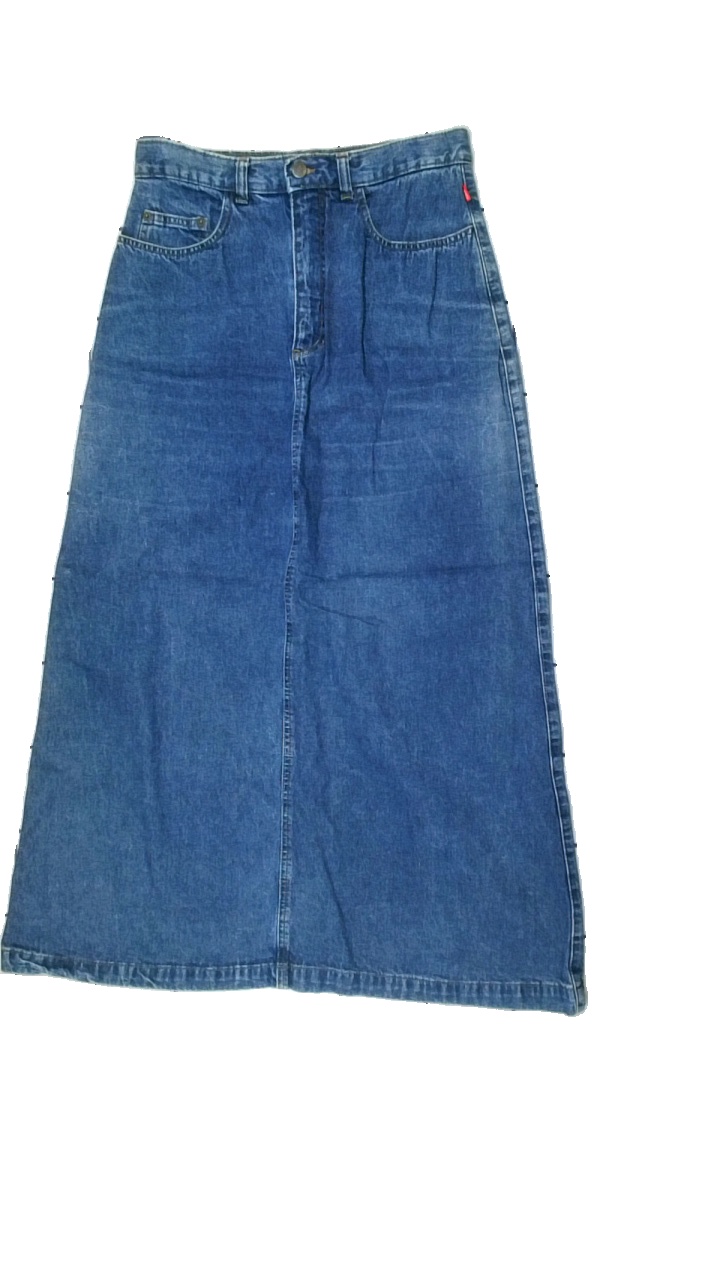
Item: Skirt (Ladies)
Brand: Jackpot
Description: blå jeans kjol
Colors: Blue
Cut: Regular
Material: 100% cotton
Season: All
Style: Denim
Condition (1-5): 5
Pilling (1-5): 5
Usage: Reuse
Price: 50-100